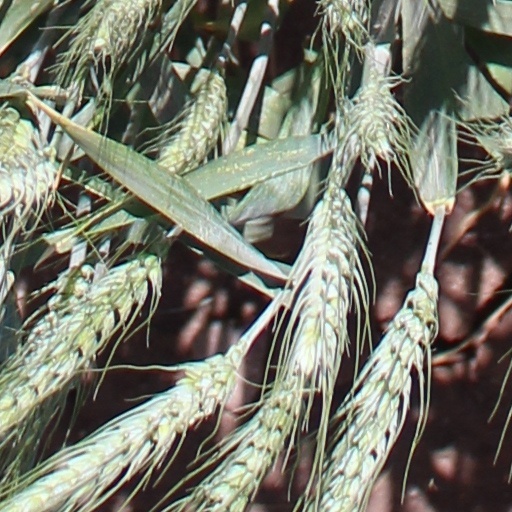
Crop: wheat